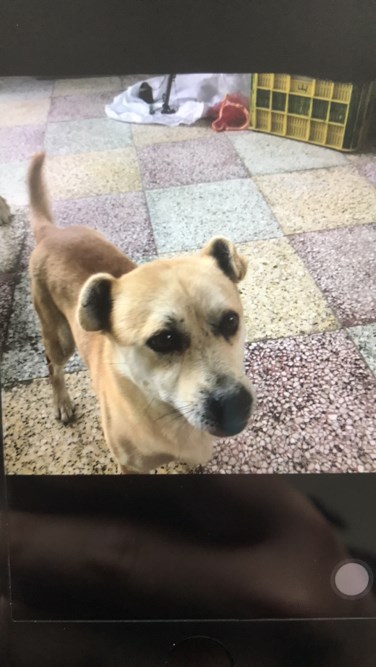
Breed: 3336-n000121-chinese_rural_dog